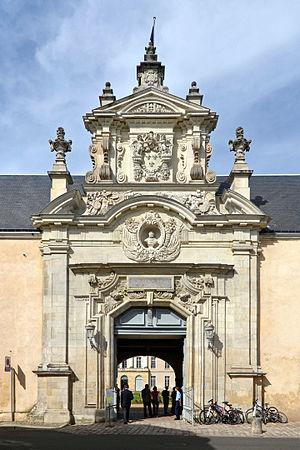
Ancien collège des Jésuites, actuellement Prytanée national militaire - La Flèche (Sarthe)
Le Prytanée national militaire est l’un des six lycées de la Défense français. Cette école est située à La Flèche dans le département de la Sarthe dans la région des Pays de la Loire, dans le Maine angevin.
Le collège Henri-IV était une institution d'enseignement jésuite sise à La Flèche, dans le département de la Sarthe, en France. Fondé en 1603 par Henri IV, peu après le rappel en France par le roi de la Compagnie de Jésus, le collège prospère et atteint rapidement plus de 1 000 élèves qui suivent le programme d'études défini dans le Ratio Studiorum. Certains d'entre eux deviendront célèbres, tel les philosophes René Descartes et David Hume. Le collège est le premier internat ouvert par les jésuites.